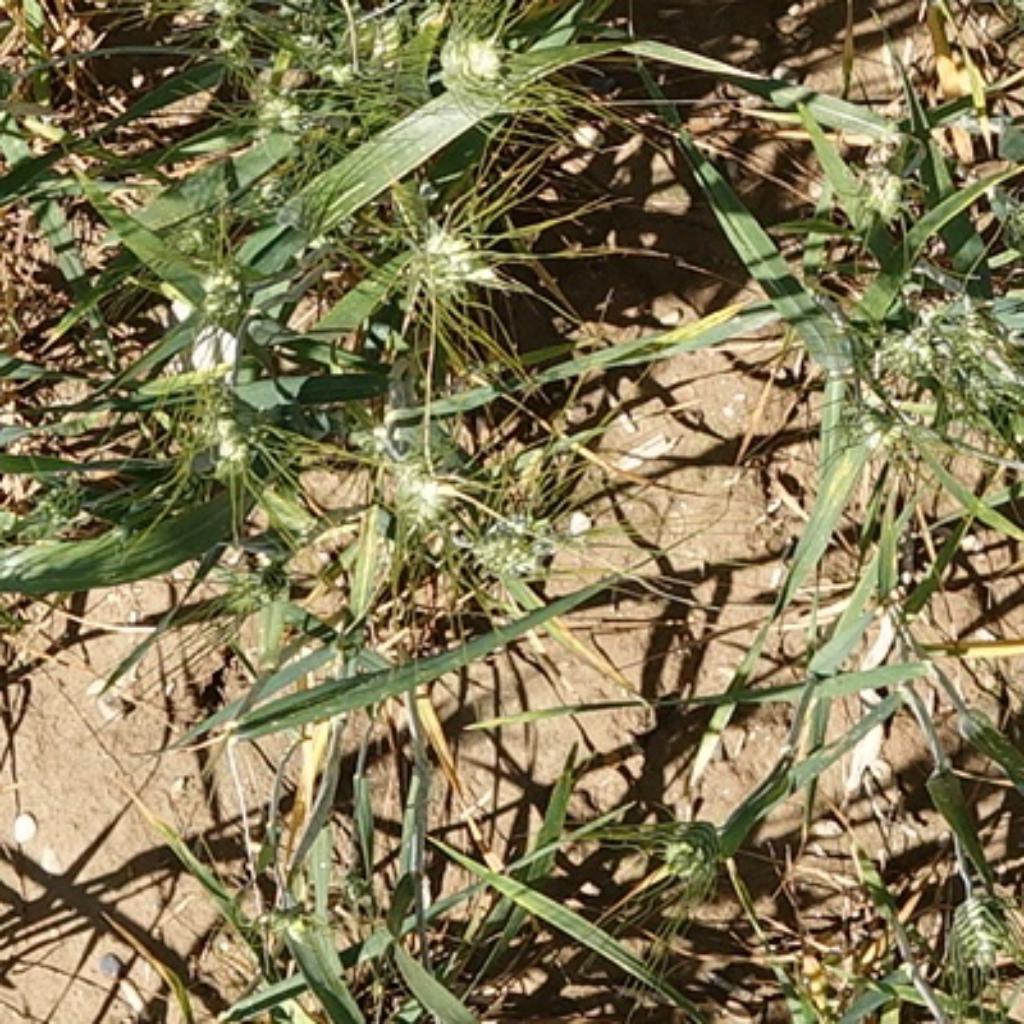
Country: France
Location: Gréoux
Wheat development stage: Filling